Maria Mikhailovich Volkonskaya

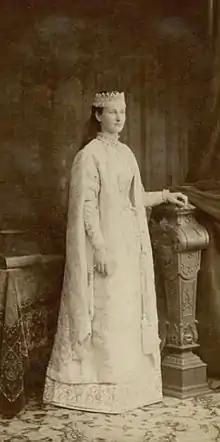
A photo of Maria Mikhailovna Volkonskaya

Princess Maria Mikhailovna Volkonskaya (born on 13 March 1863 - she was killed on 19 May 1943, Moscow, USSR) was a Russian princess, Catholic convert and writer.